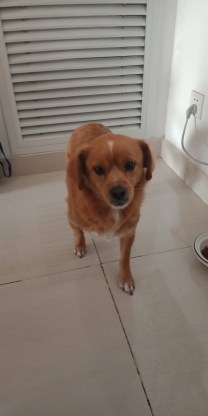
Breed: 3336-n000121-chinese_rural_dog